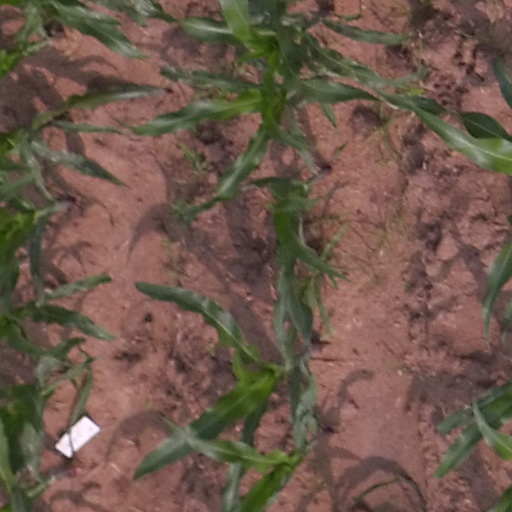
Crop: maize; corn